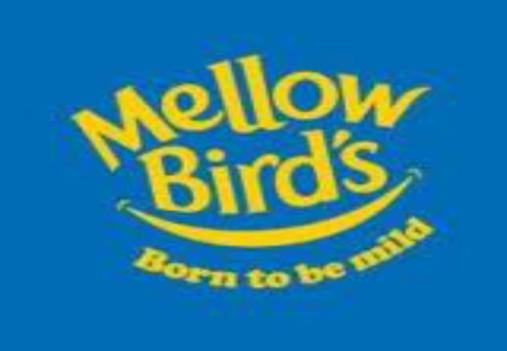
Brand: mellow bird's
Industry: Food